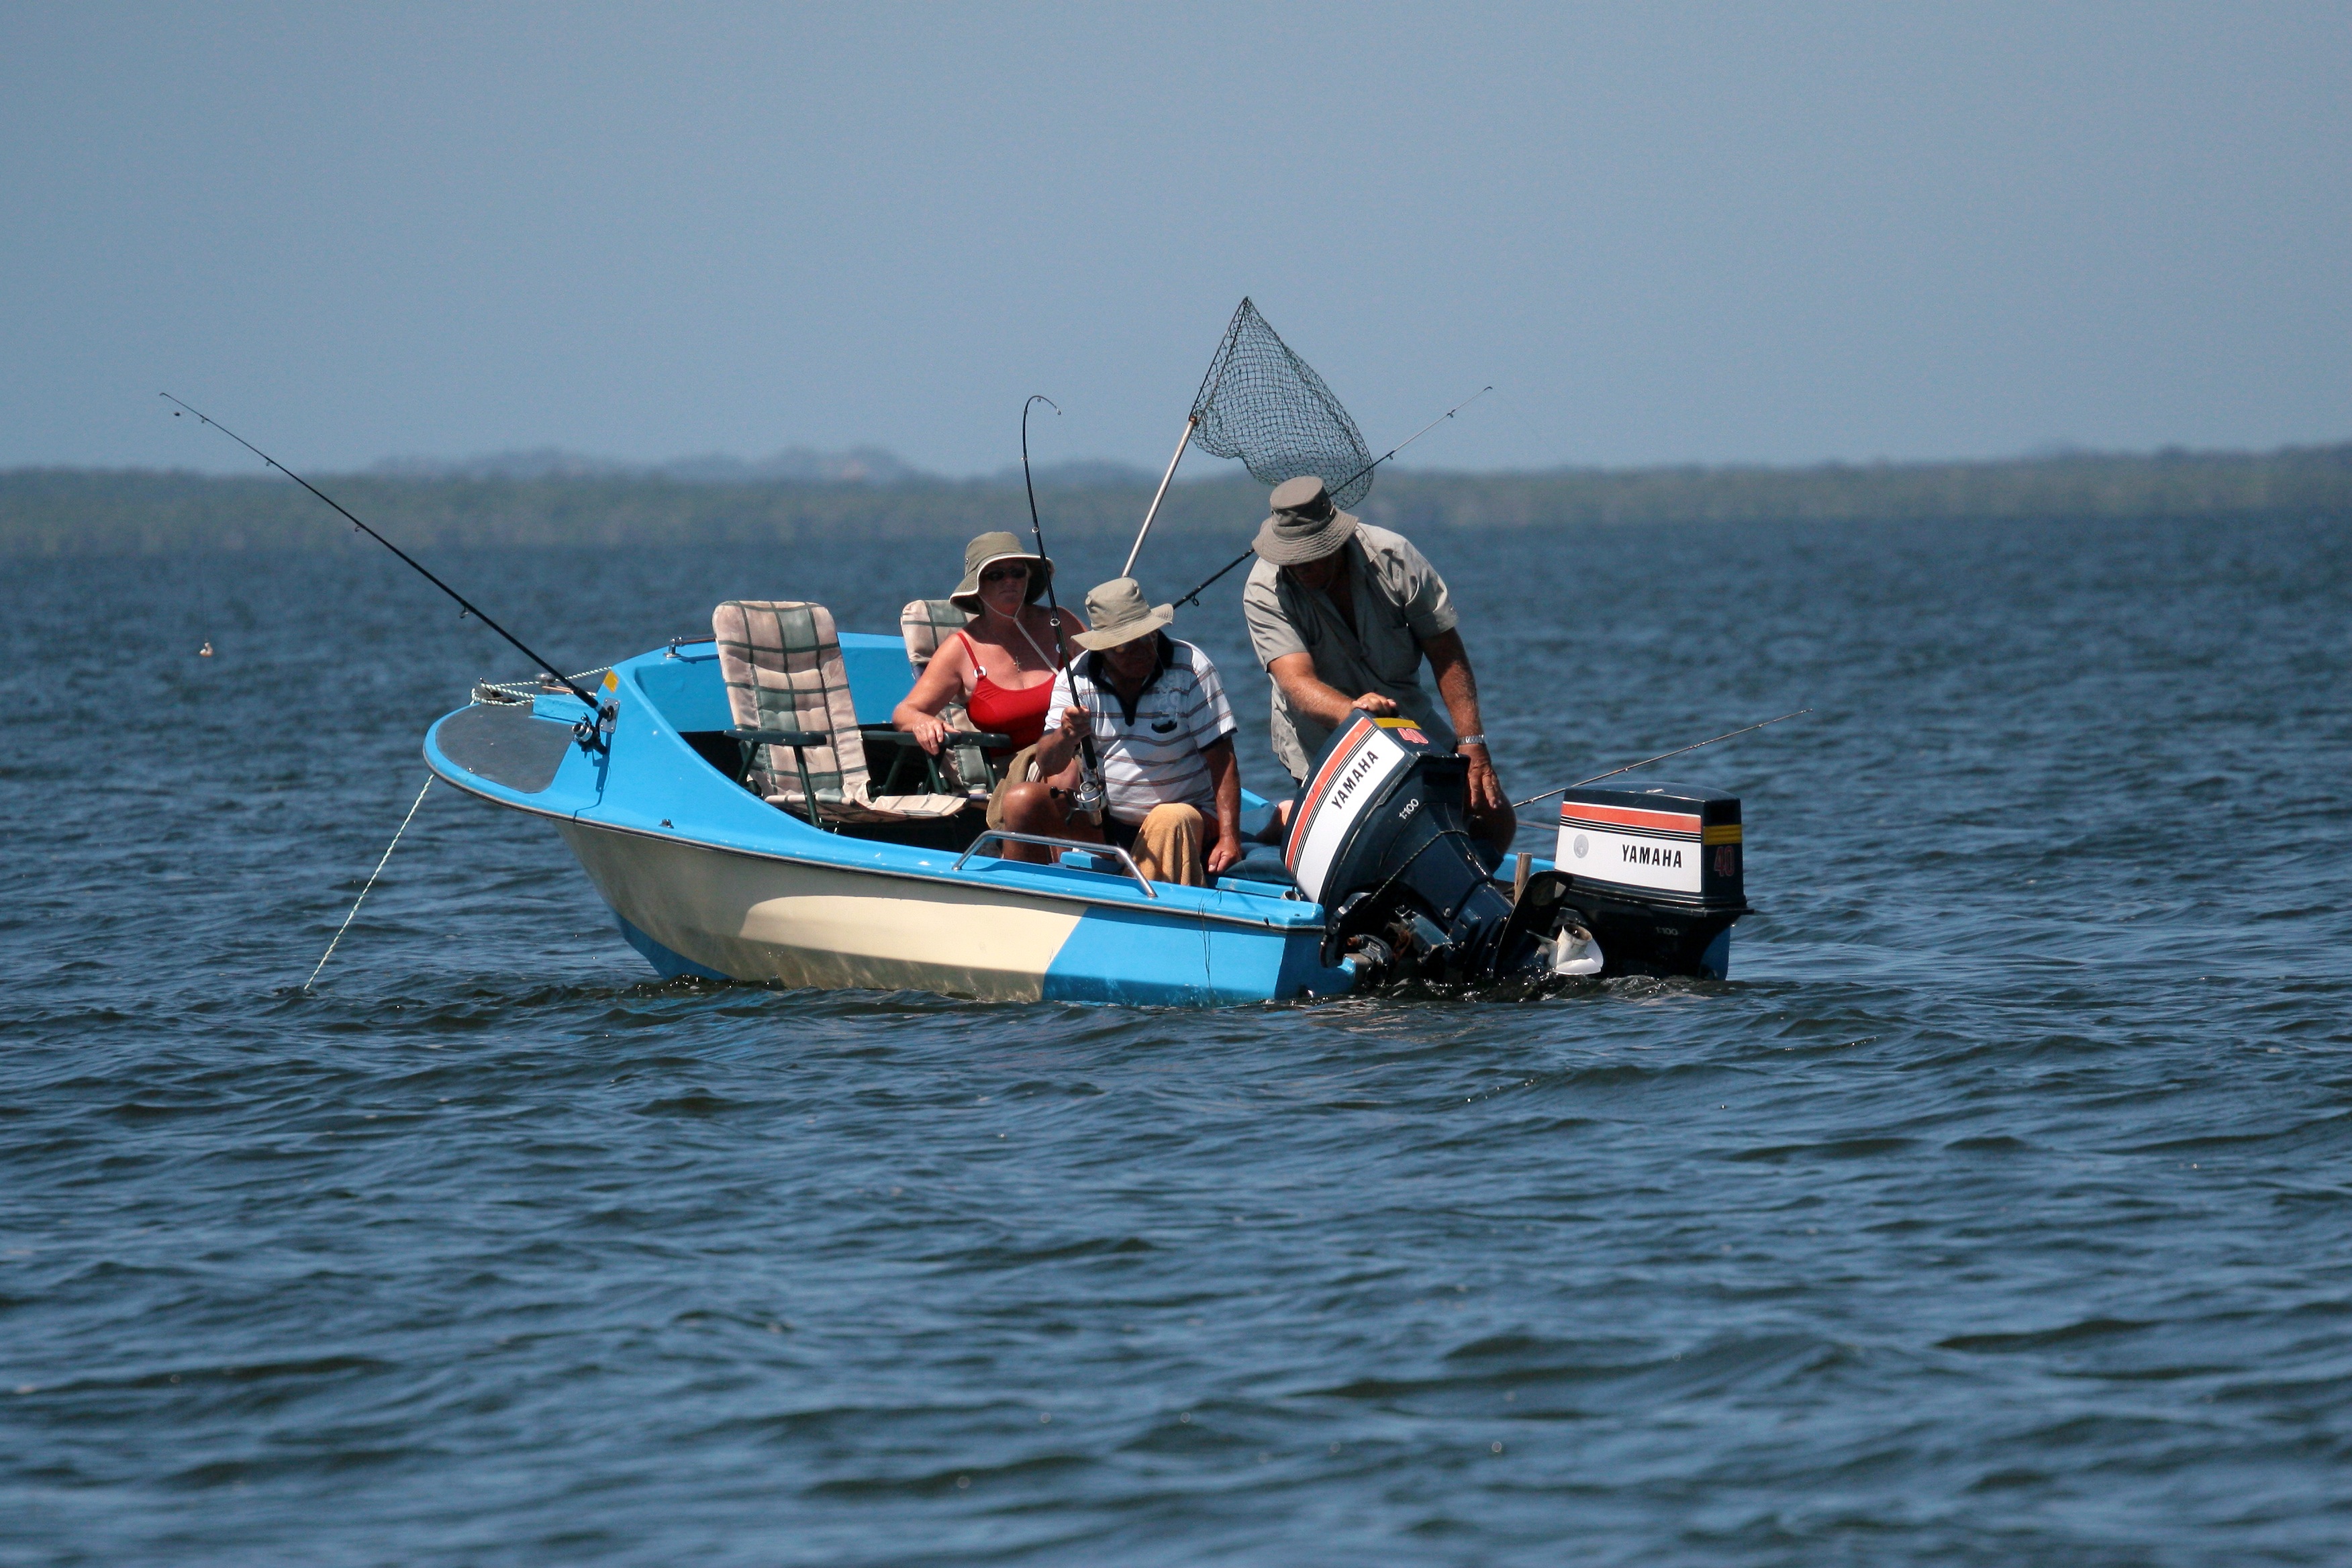
sea, ocean, boat, vehicle, fishing, sailing, bay, boating, watercraft, rowing, south africa, indian ocean, fishing vessel, dinghy, fishing trip, skiff, watercraft rowing, snagged outboard motor